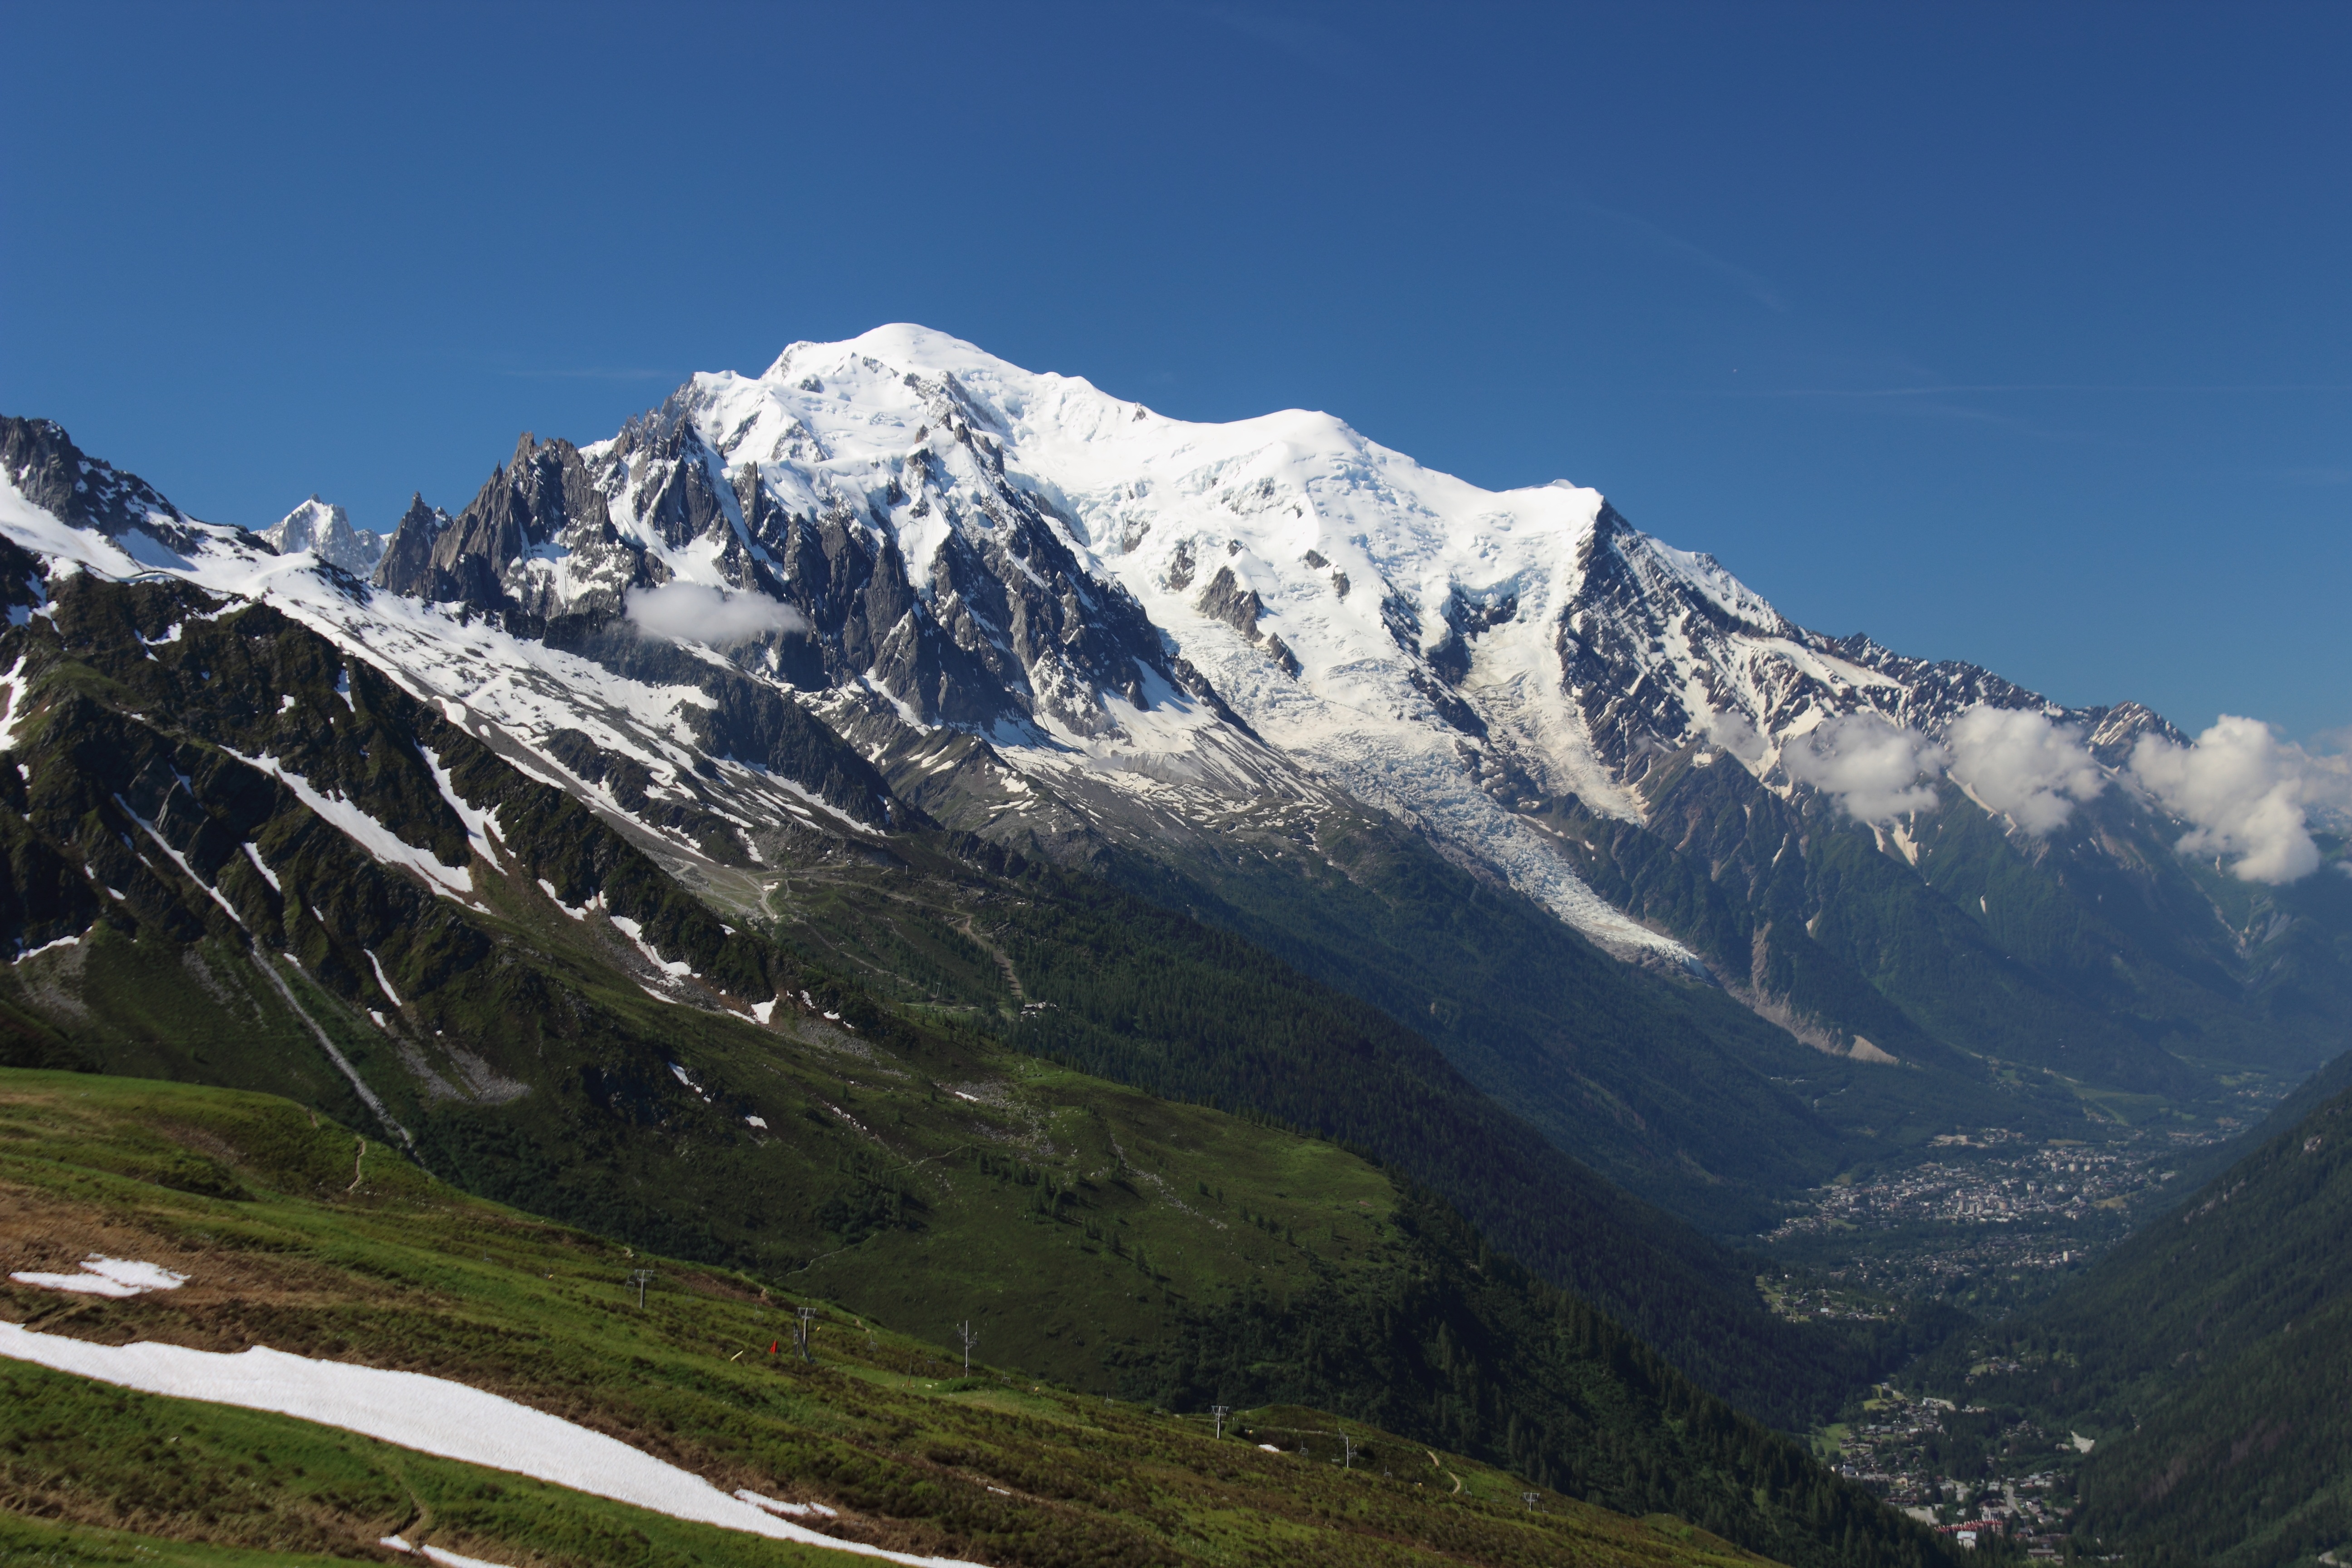
landscape, walking, mountain, snow, adventure, valley, mountain range, natural, ridge, summit, mont blanc, massif, trekking, alps, plateau, migration, fell, cirque, landform, mountain pass, tour mont blanc, geographical feature, mountainous landforms